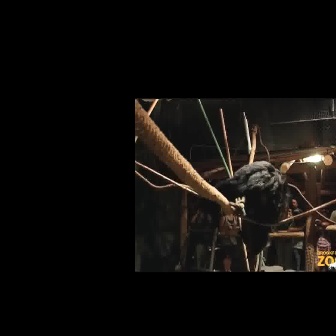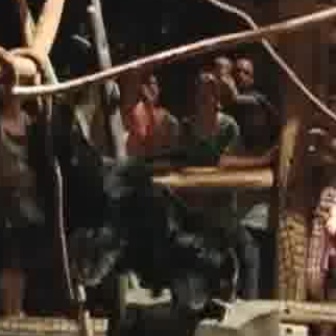
  Please identify the target specified by the bounding box [195,160,290,255] in the first image and locate it in the second image. Return the coordinates in [x_min,y_min,x_max,y_max] format.
Answer: [21,102,237,318]